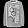
Label: Pullover